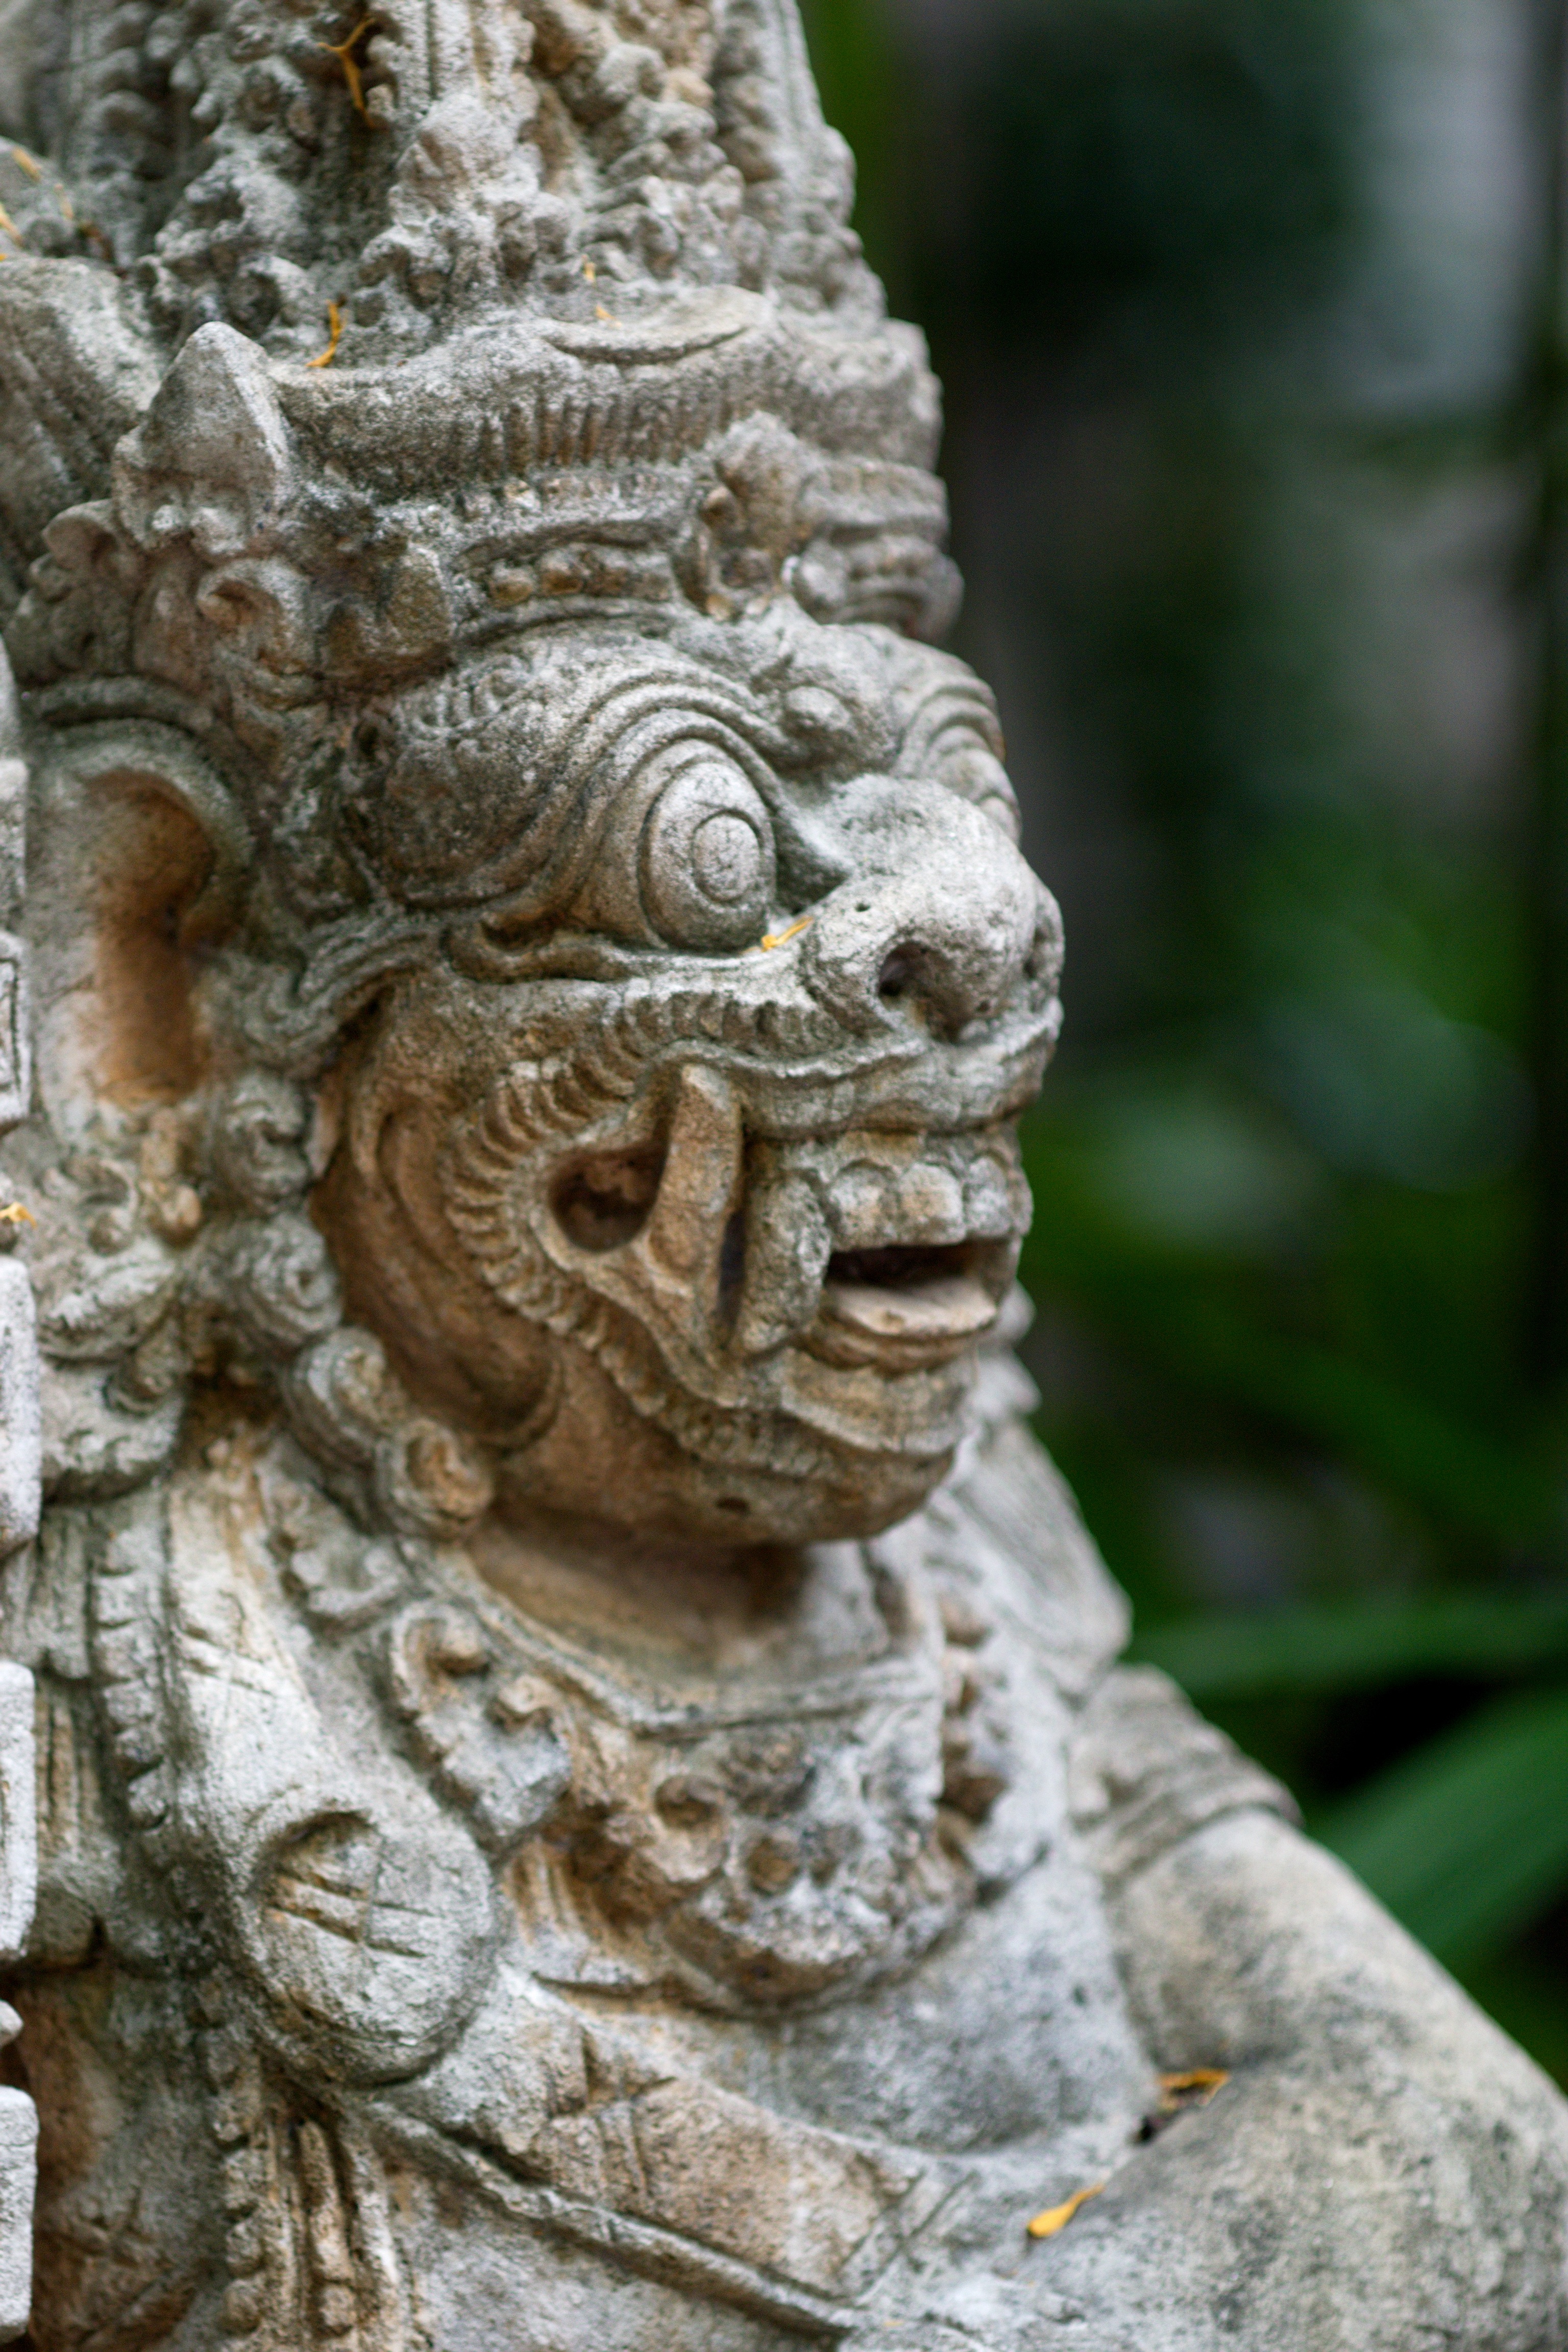
rock, wood, monument, statue, gargoyle, sculpture, art, temple, giant, carving, archaeological site, stone carving, hindu temple, ancient history